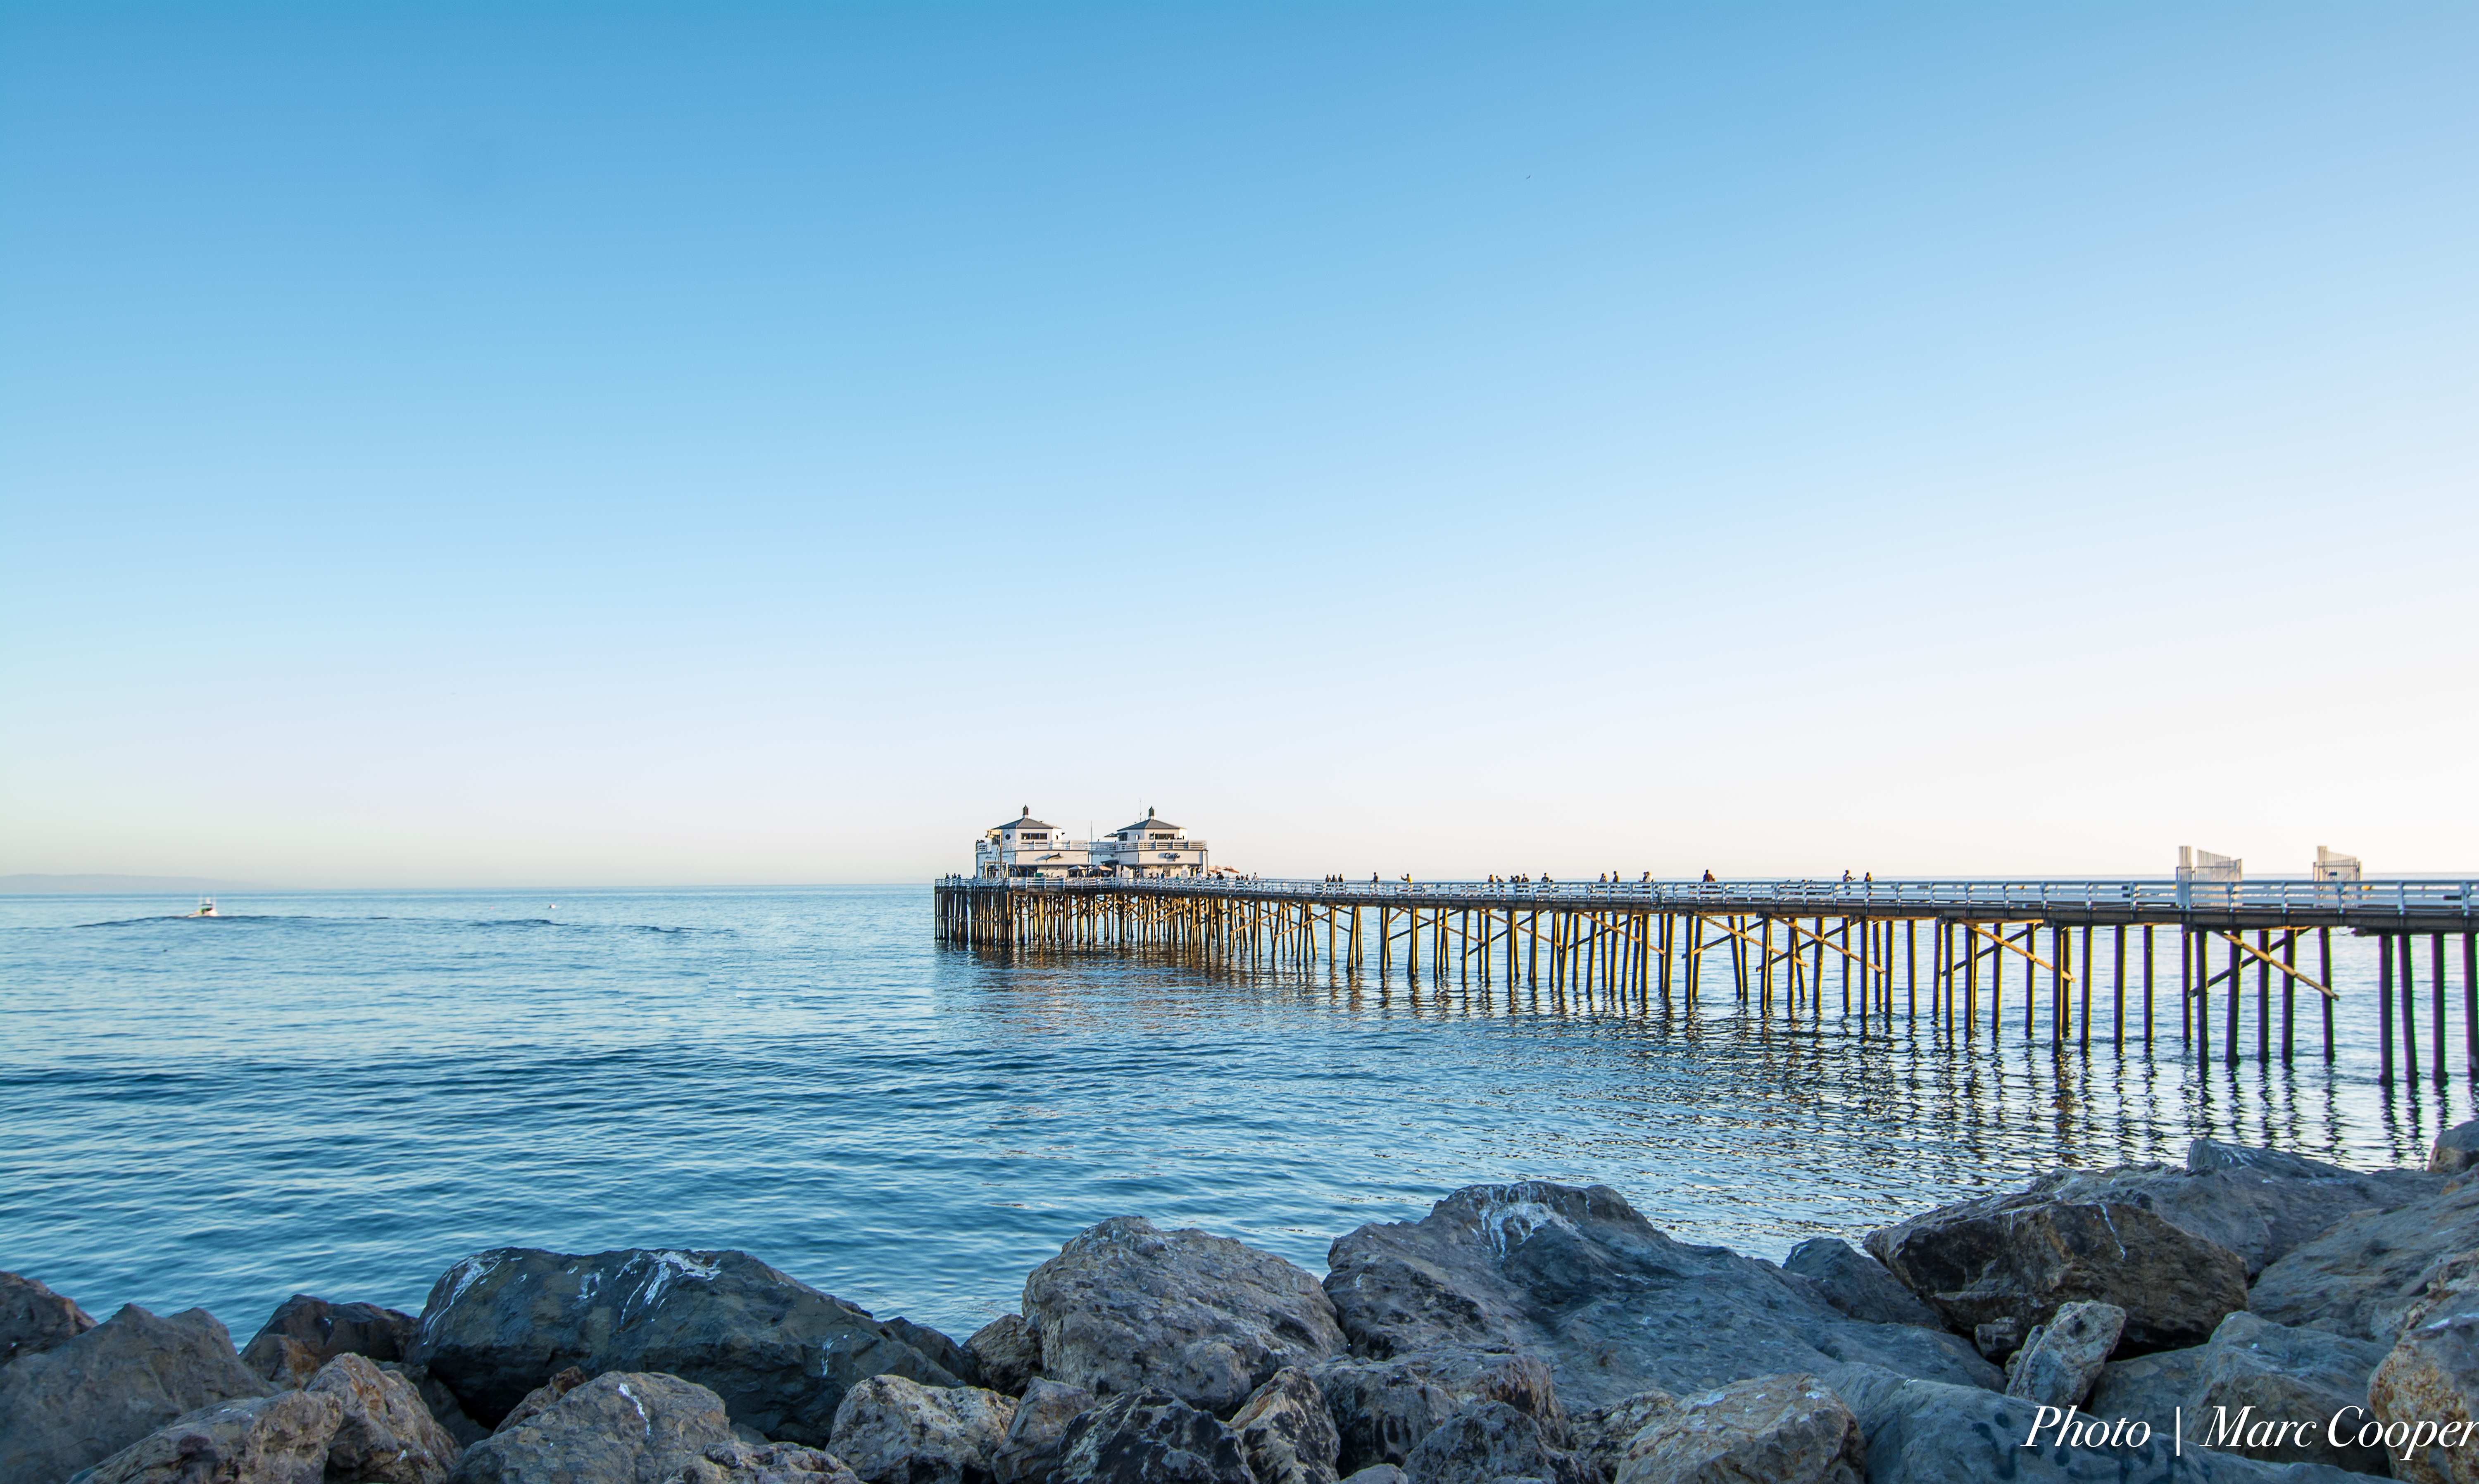
sea, coast, water, ocean, horizon, shore, wave, pier, vacation, bay, malibu, seagulls, malibupier, breakwater